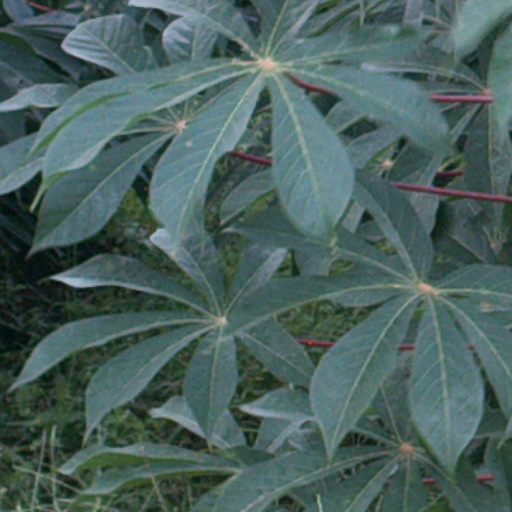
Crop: cassava